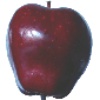
Label: Apple Red Delicious 1